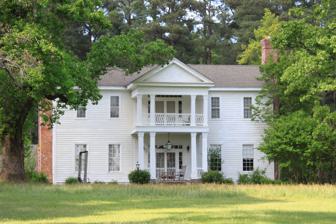
Building: Frog Level (Bussey, Arkansas)
Country: United States of America
Year built: 1852
Historic house in Arkansas, United States United States historic place Frog Level U.S. National Register of Historic Places Location in Arkansas Show map of Arkansas Location in United States Show map of the United States Nearest city Bussey, Arkansas Coordinates 33°16′43″N 93°21′1″W / 33.27861°N 93.35028°W / 33.27861; -93.35028 Area 0 acres (0 ha) Built 1852 ( 1852 ) Built by William Frazier NRHP reference No. 72000201 Added to NRHP September 22, 1972 Frog Level is a historic house in rural Columbia County, Arkansas , USA, one of a handful of surviving slave plantation houses in southwestern Arkansas . It was built in 1852-54 by William Frazier. It sits on the north side of County Road 148, west of County Road 27S and Magnolia . The two-story wood-frame house has two rooms on each floor, and a two-story temple portico extending across its front. This portico is supported by two sets of four columns, one set for each level of the porch. The house was given its name not long after its construction, due to the large number of frogs in the area. The house was listed on the National Register of Historic Places in 1972. See also National Register of Historic Places listings in Columbia County, Arkansas References